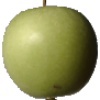
Label: Apple Granny Smith 1